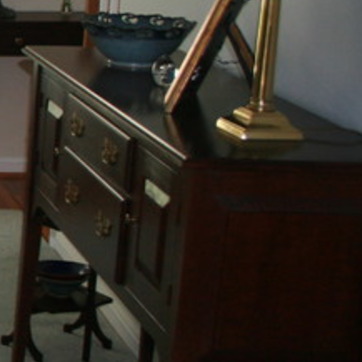
Material: wood